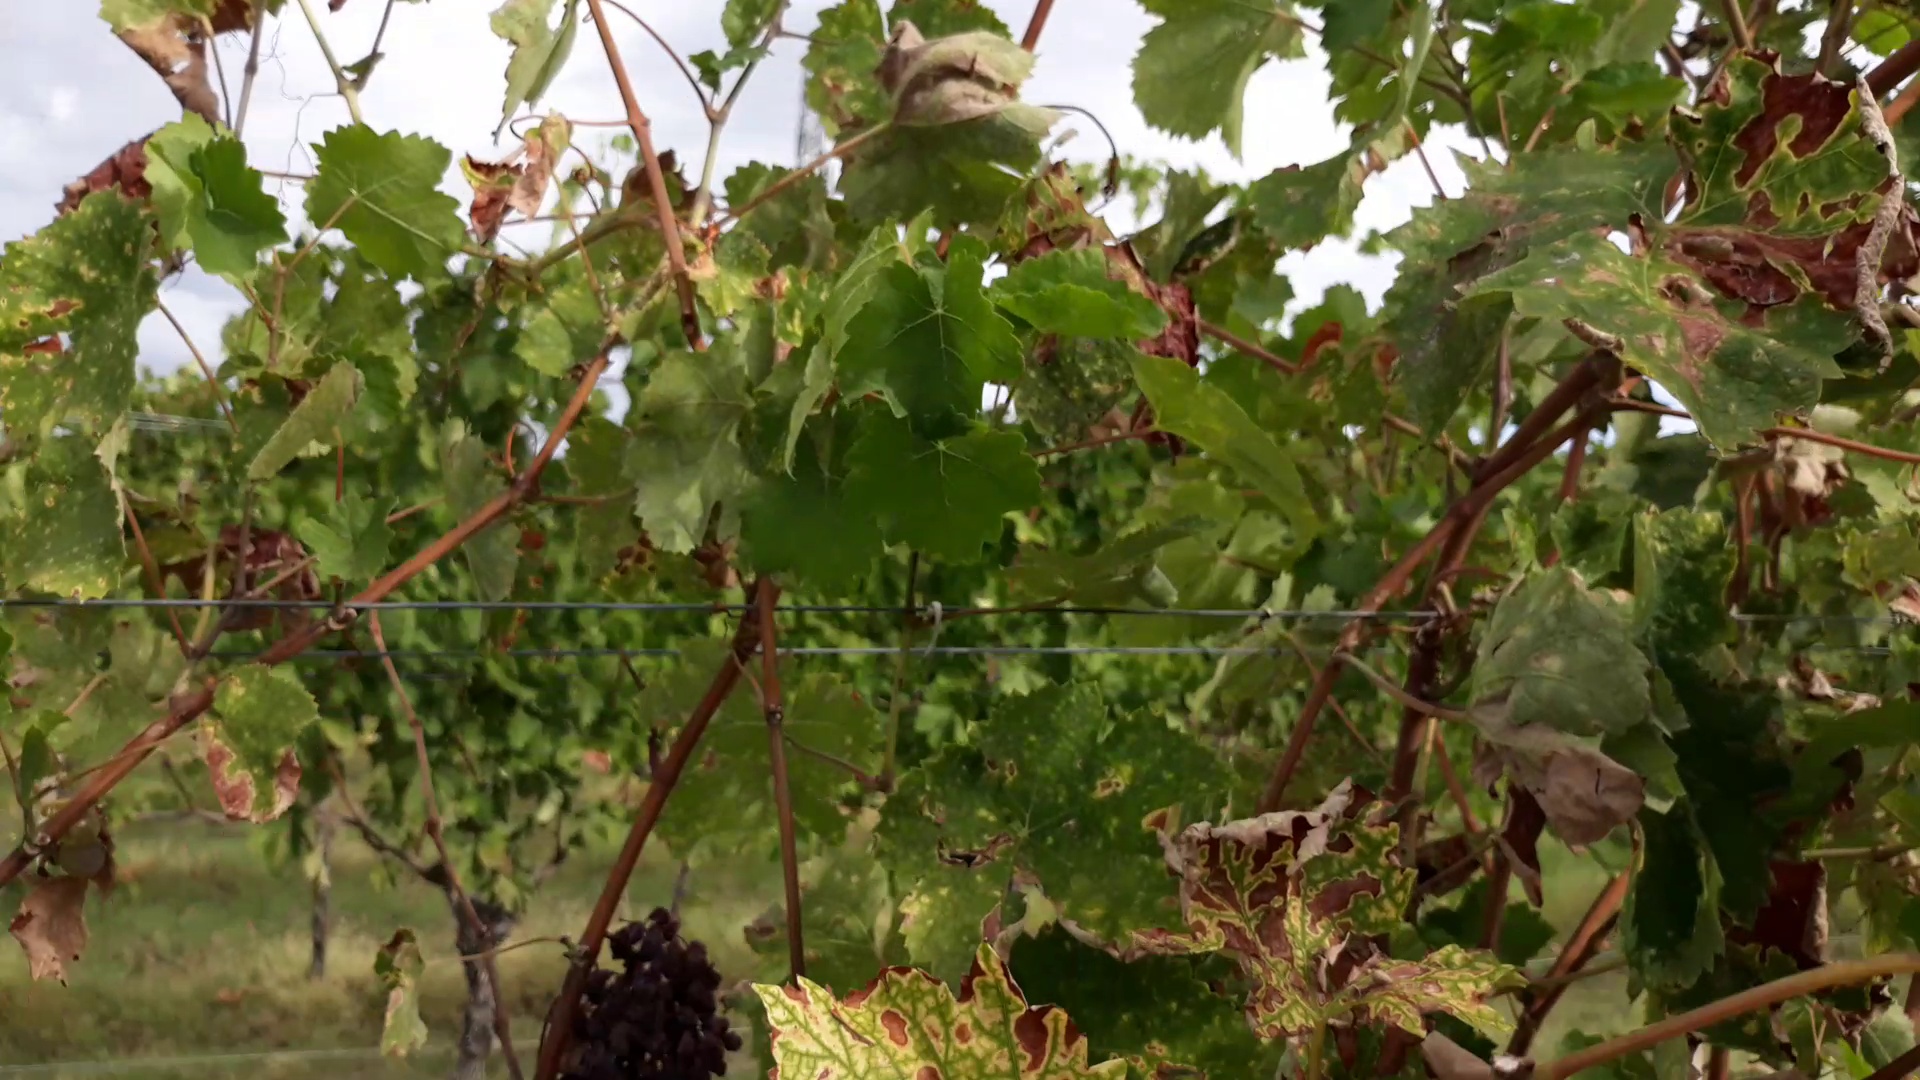
Label: esca